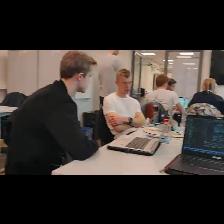
Label: Human